Groveland, Kansas

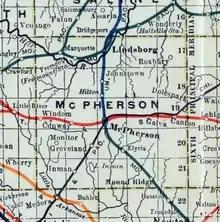
1915 Railroad Map of McPherson County

Groveland is an unincorporated community in McPherson County, Kansas, United States. It is located southwest of McPherson at K-61 highway and Comanche Rd.